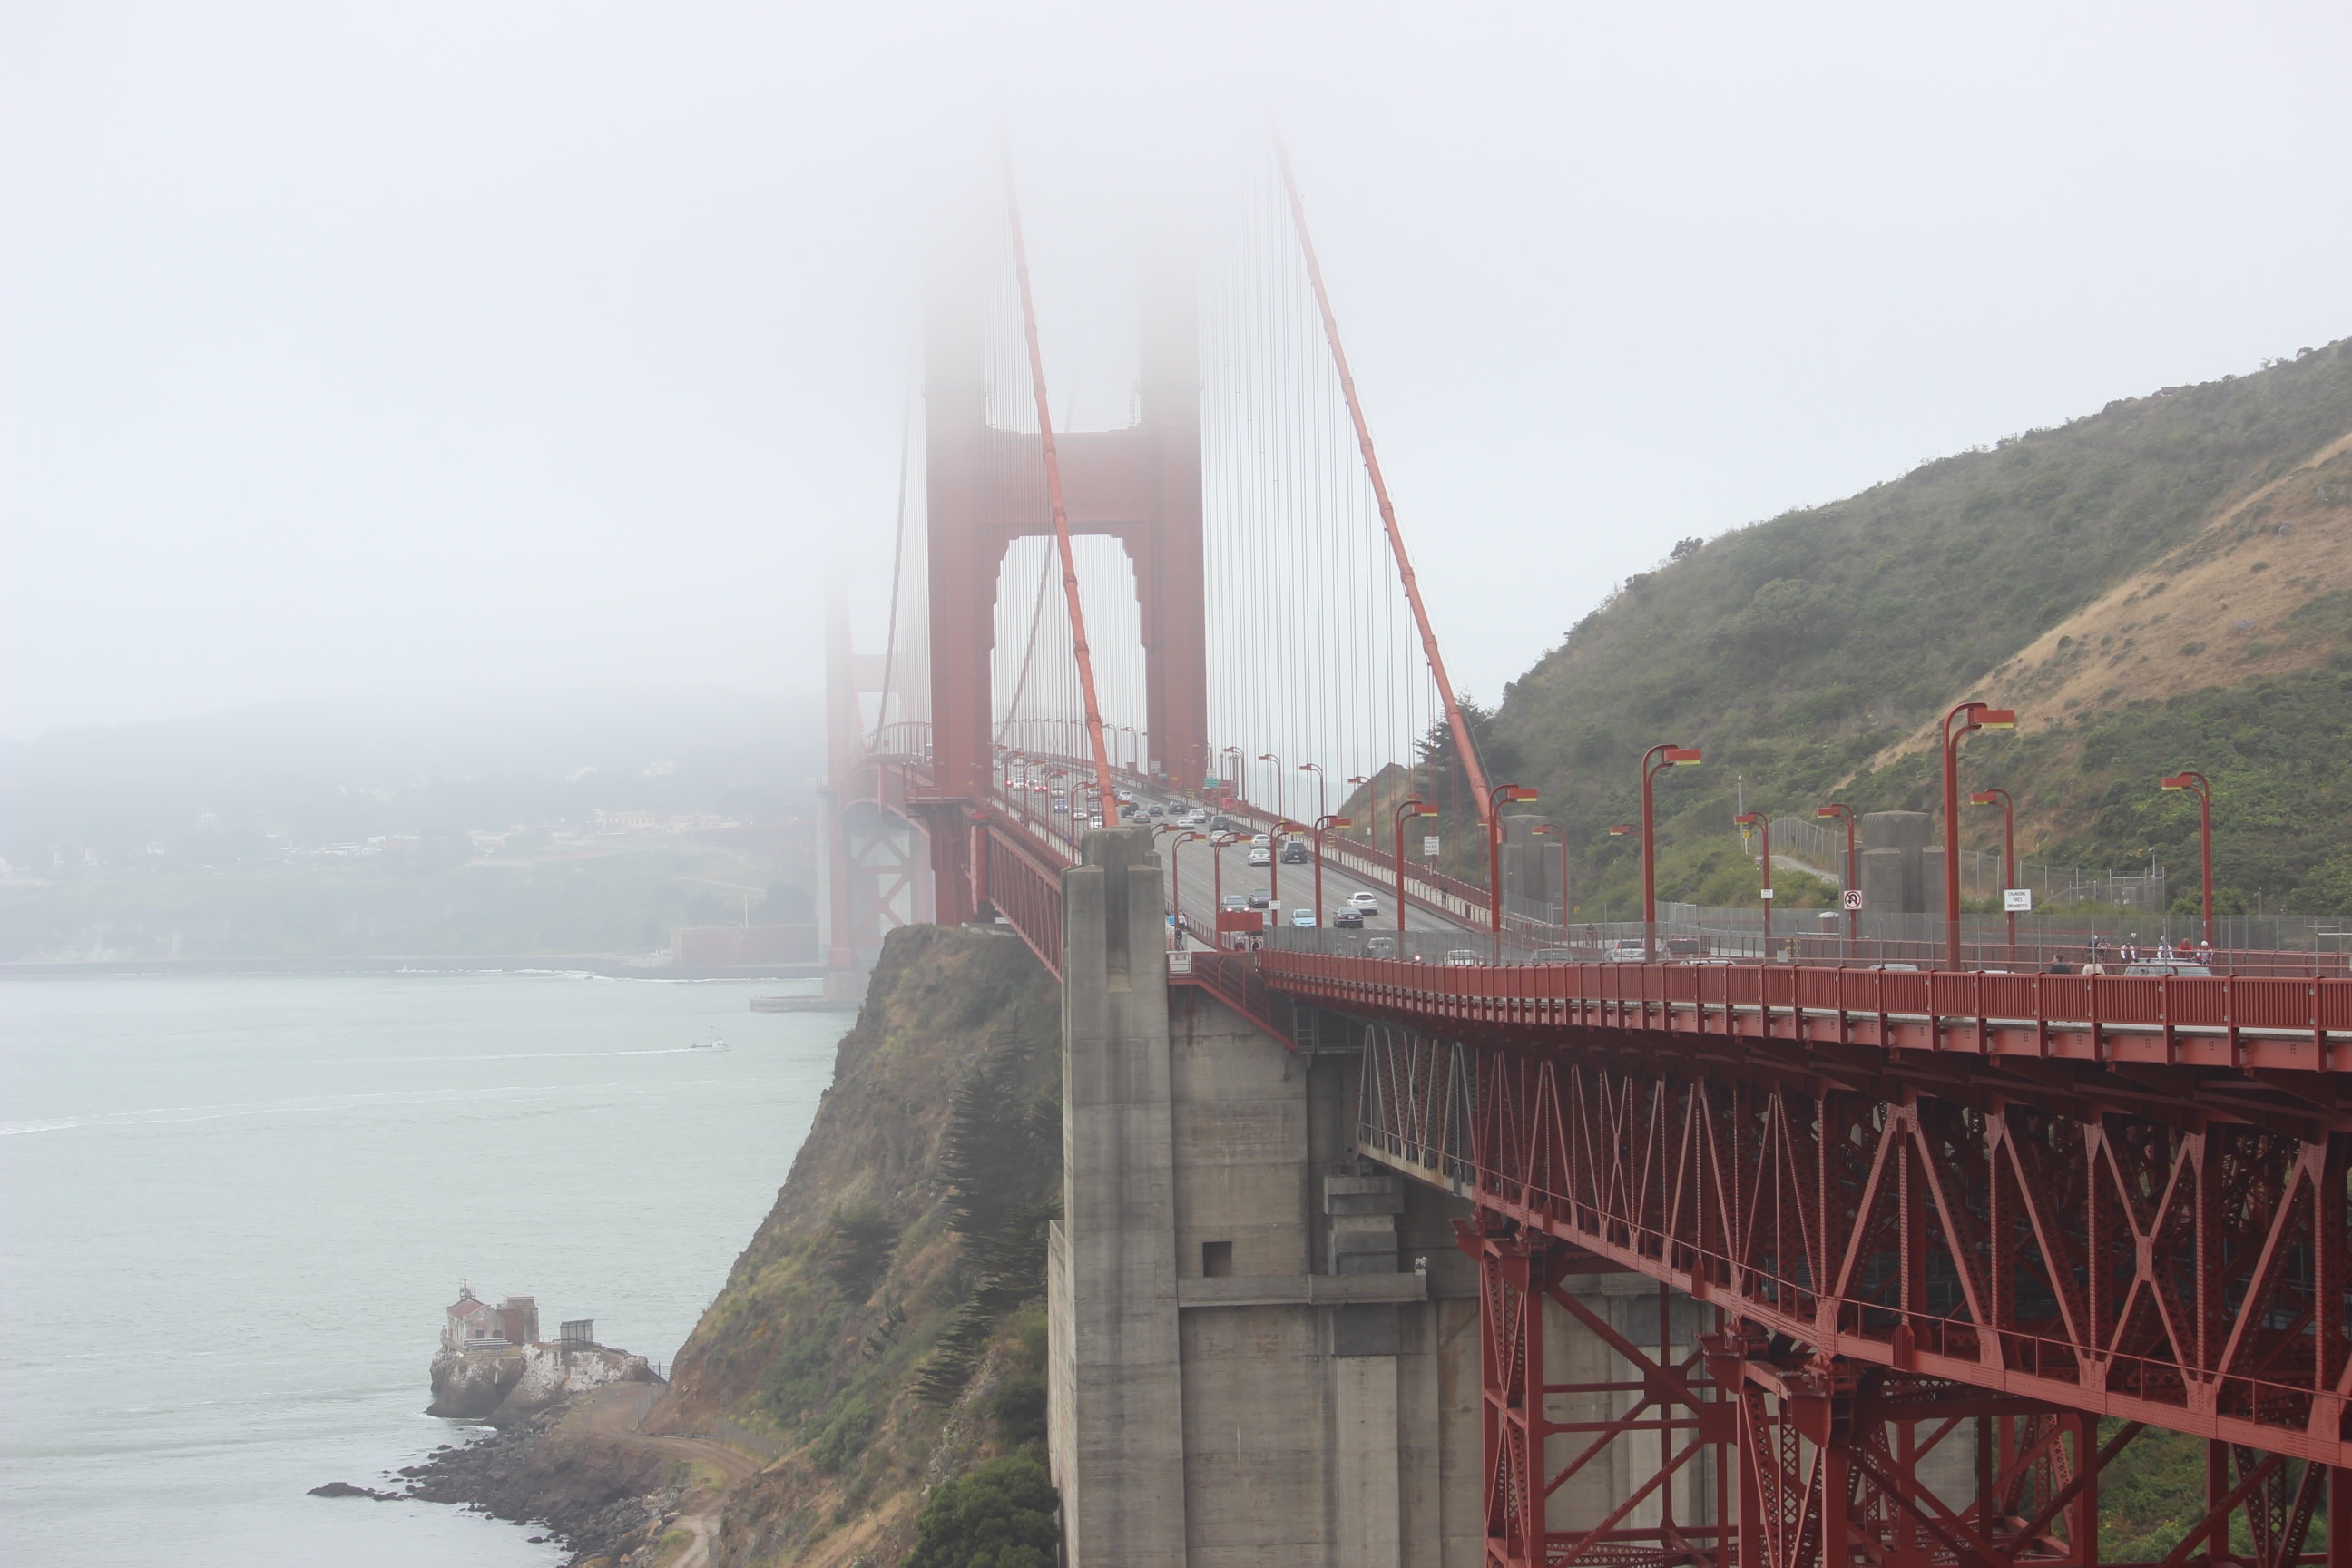
landscape, sea, coast, water, outdoor, fog, bridge, haze, bay, california, publicdomain, sanfrancisco, sanfranciscobay, goldengatebridge, cement, atmospheric phenomenon